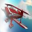
Label: airplane